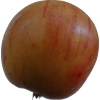
Label: Apple 14